Coinage of Philip IV of France

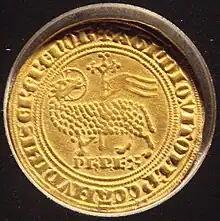
Agnel de Philippe le Bel, 26 January 1311, gold 4.01g. "Obv": "AGN'(us)D(e)I'QVITOLL(is)P(e)CCA(ta)MV(n)DI MISERERE NOB'(IS) "Lamb of God burdened by the sins of the World, have mercy on us".

The "Agnel d'or" ("golden lamb") was the last gold coin of the reign of Philip the Fair. It had a weight of 4.13g and was composed of pure 24 karats gold. Its value was one "Livre tournois" or 15 Parisis sols ("Sous Parisis").